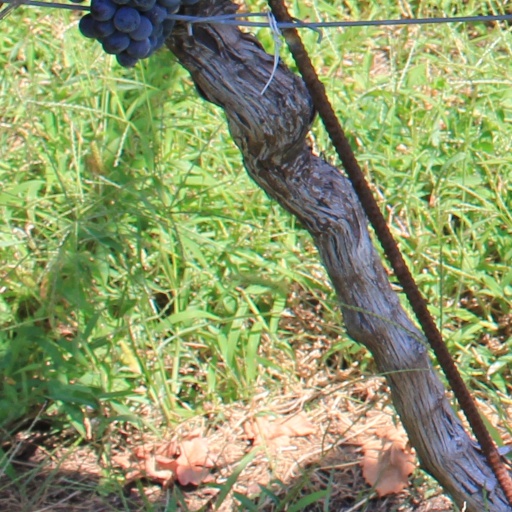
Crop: grape